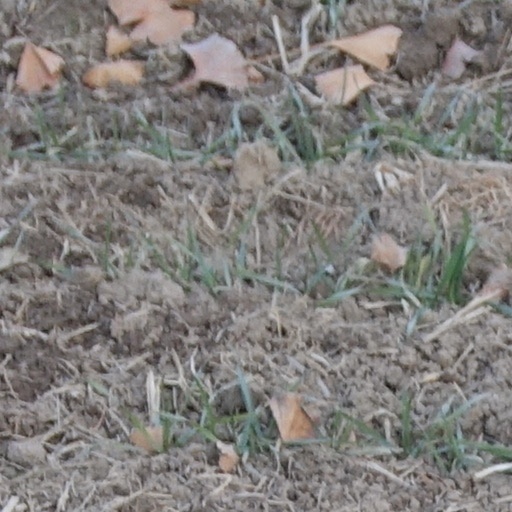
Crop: wheat